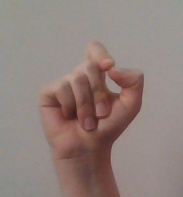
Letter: fa